Optic pit

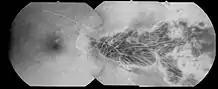
Large optic pit (fluorescein angiography)

Optic pits have been associated with serous retinal detachments in up to as many as 50% of all cases. These detachments may occur at any age but most frequently present in early adulthood. The most popular theory behind this association is a separation of the layers of the retina, known as retinoschisis, due to fluid (the vitreous humour) entering the optic pit and traveling between the inner and outer layers of the retina. The outer layer may then subsequently detach. Evidence of retinoschisis has been demonstrated using OCT.